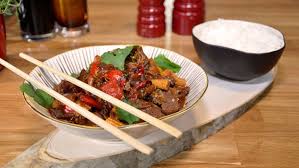
Yemek: et_sote